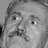
Emotion: surprise